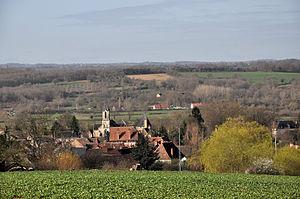
Le Menoux (Indre) - Vue générale
Le Menoux est une commune française située dans le département de l'Indre, en région Centre-Val de Loire.